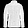
Label: Coat